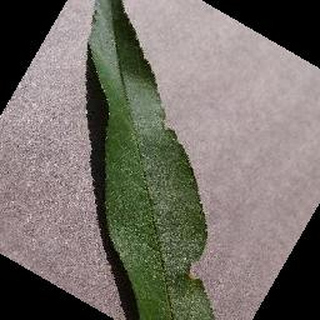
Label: healthy_peach